Paden Tolbert

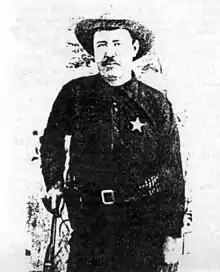

Paden Tolbert (c. 1863 or 1870 – April 24, 1904) was a 19th-century American law enforcement officer and railroad agent. He was one of the leading deputy U.S. Marshals in the Indian Territory during the 1880s and 90s and often worked with other well-known lawmen of his time including Bud Ledbetter, Heck Thomas and Bill Tilghman. He and his brother John Tolbert were both deputy marshals under "The Hanging Judge" Isaac C. Parker.